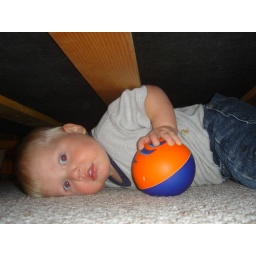
retrieving the ball from under the bed